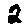
Label: 2